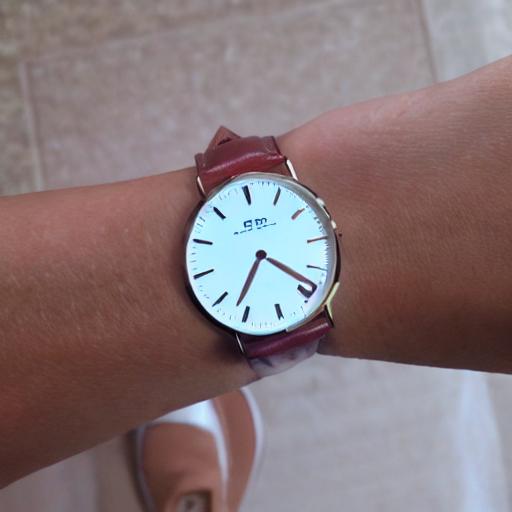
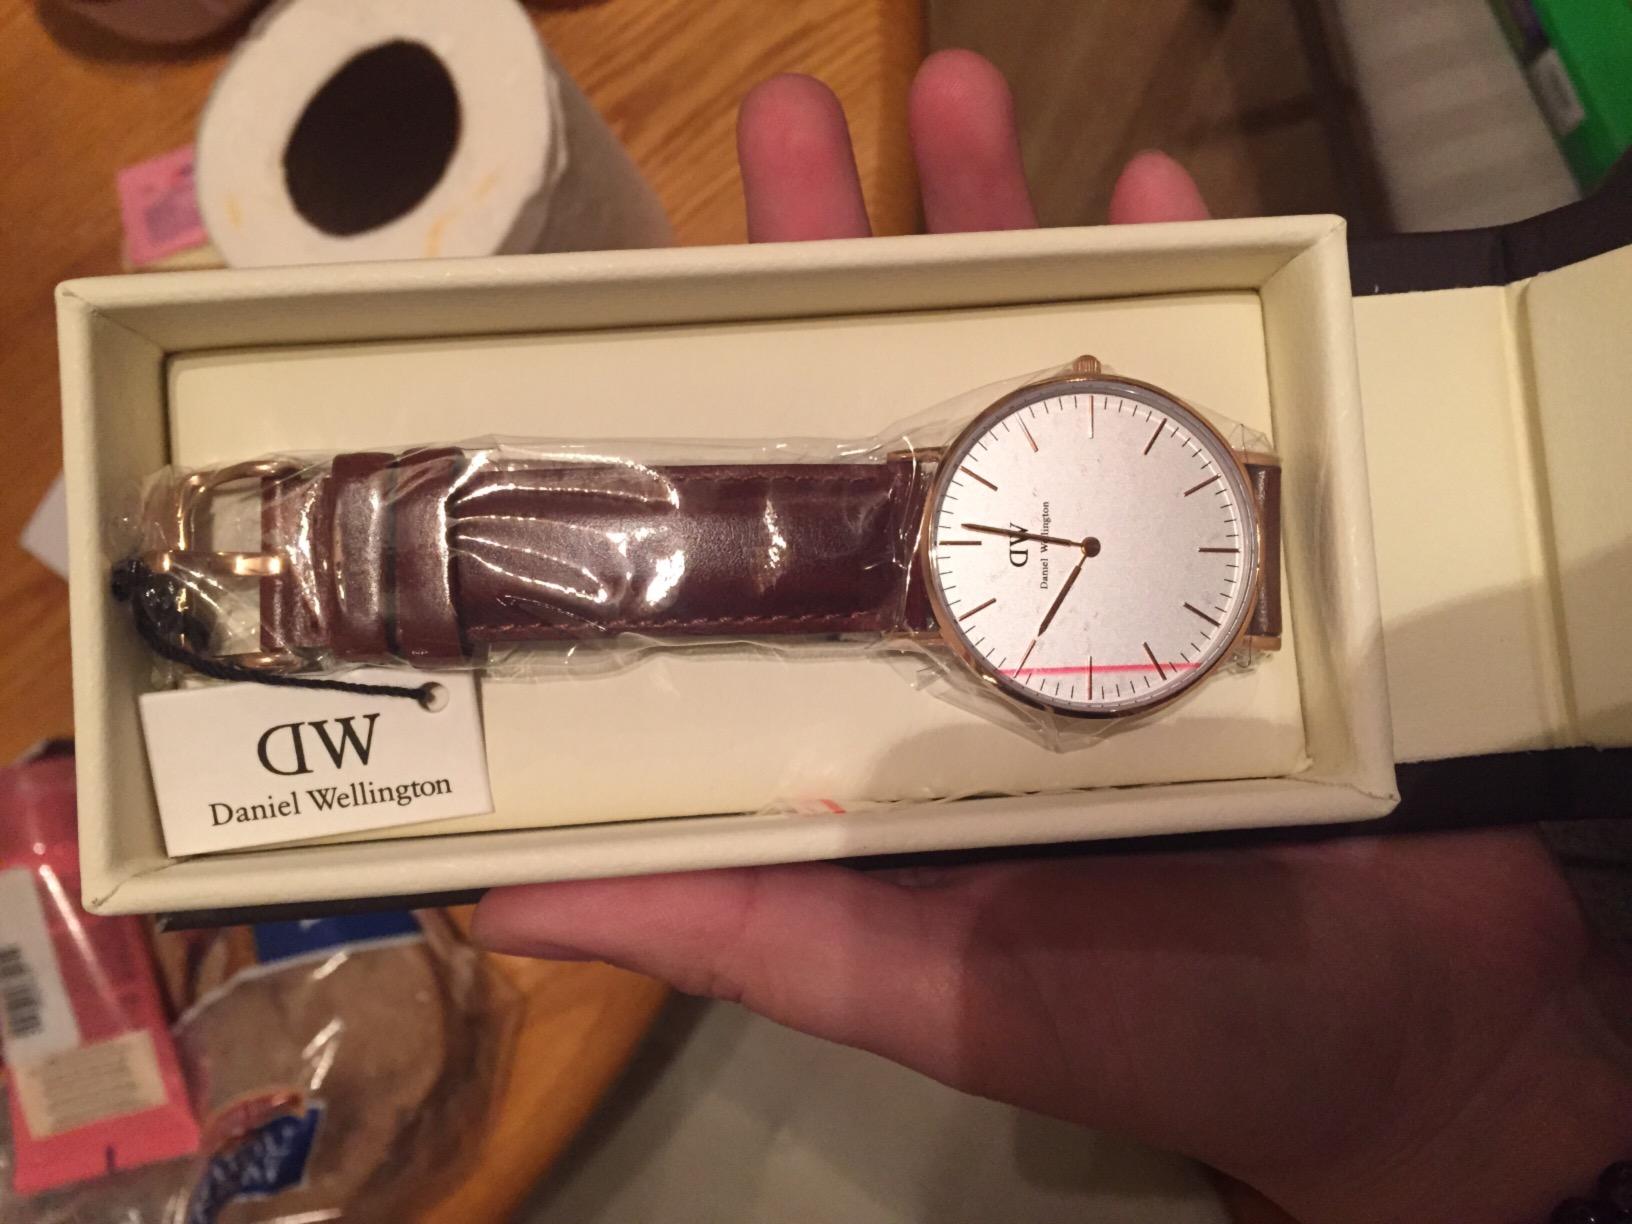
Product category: accessories_watch
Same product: no